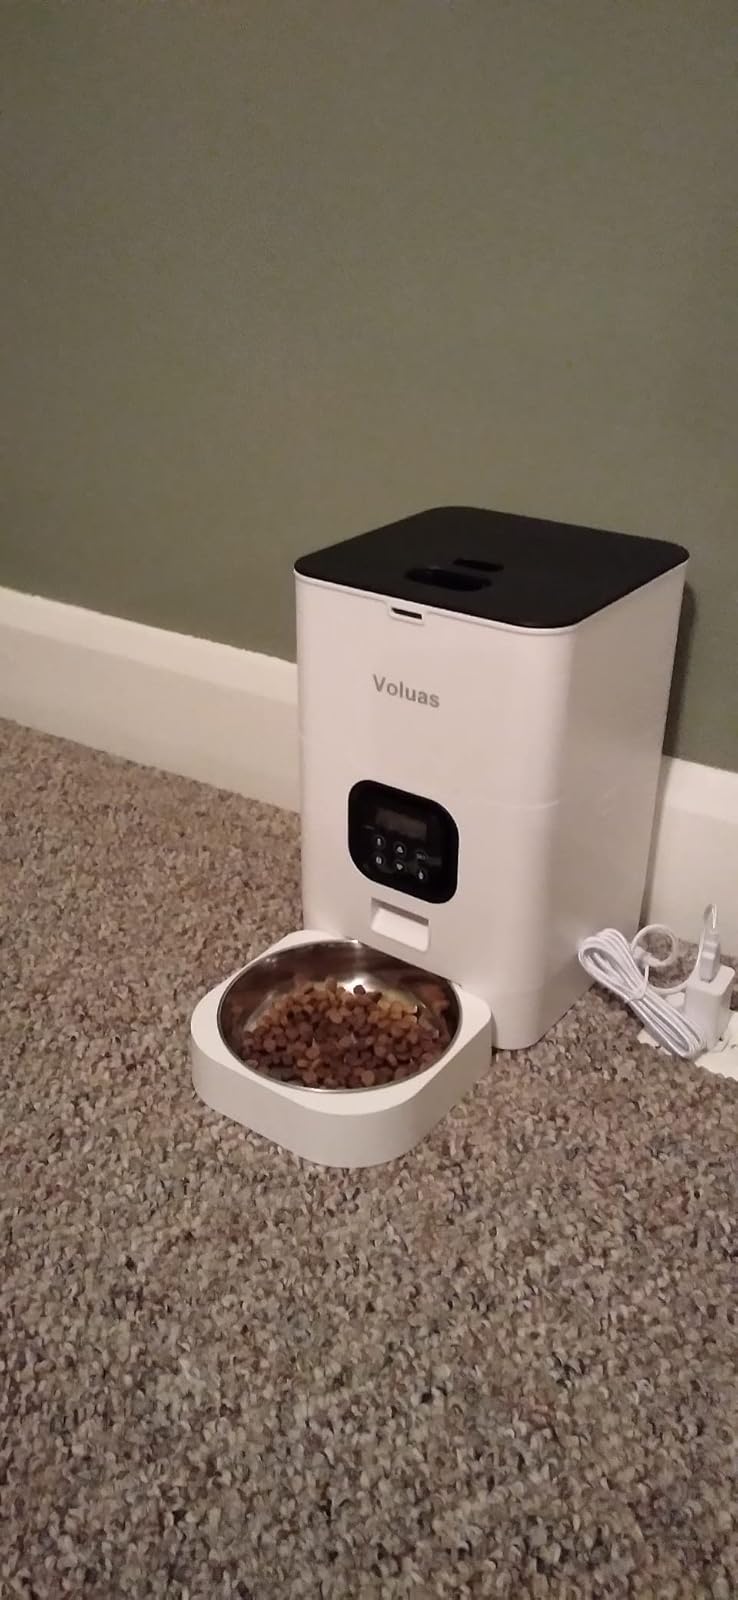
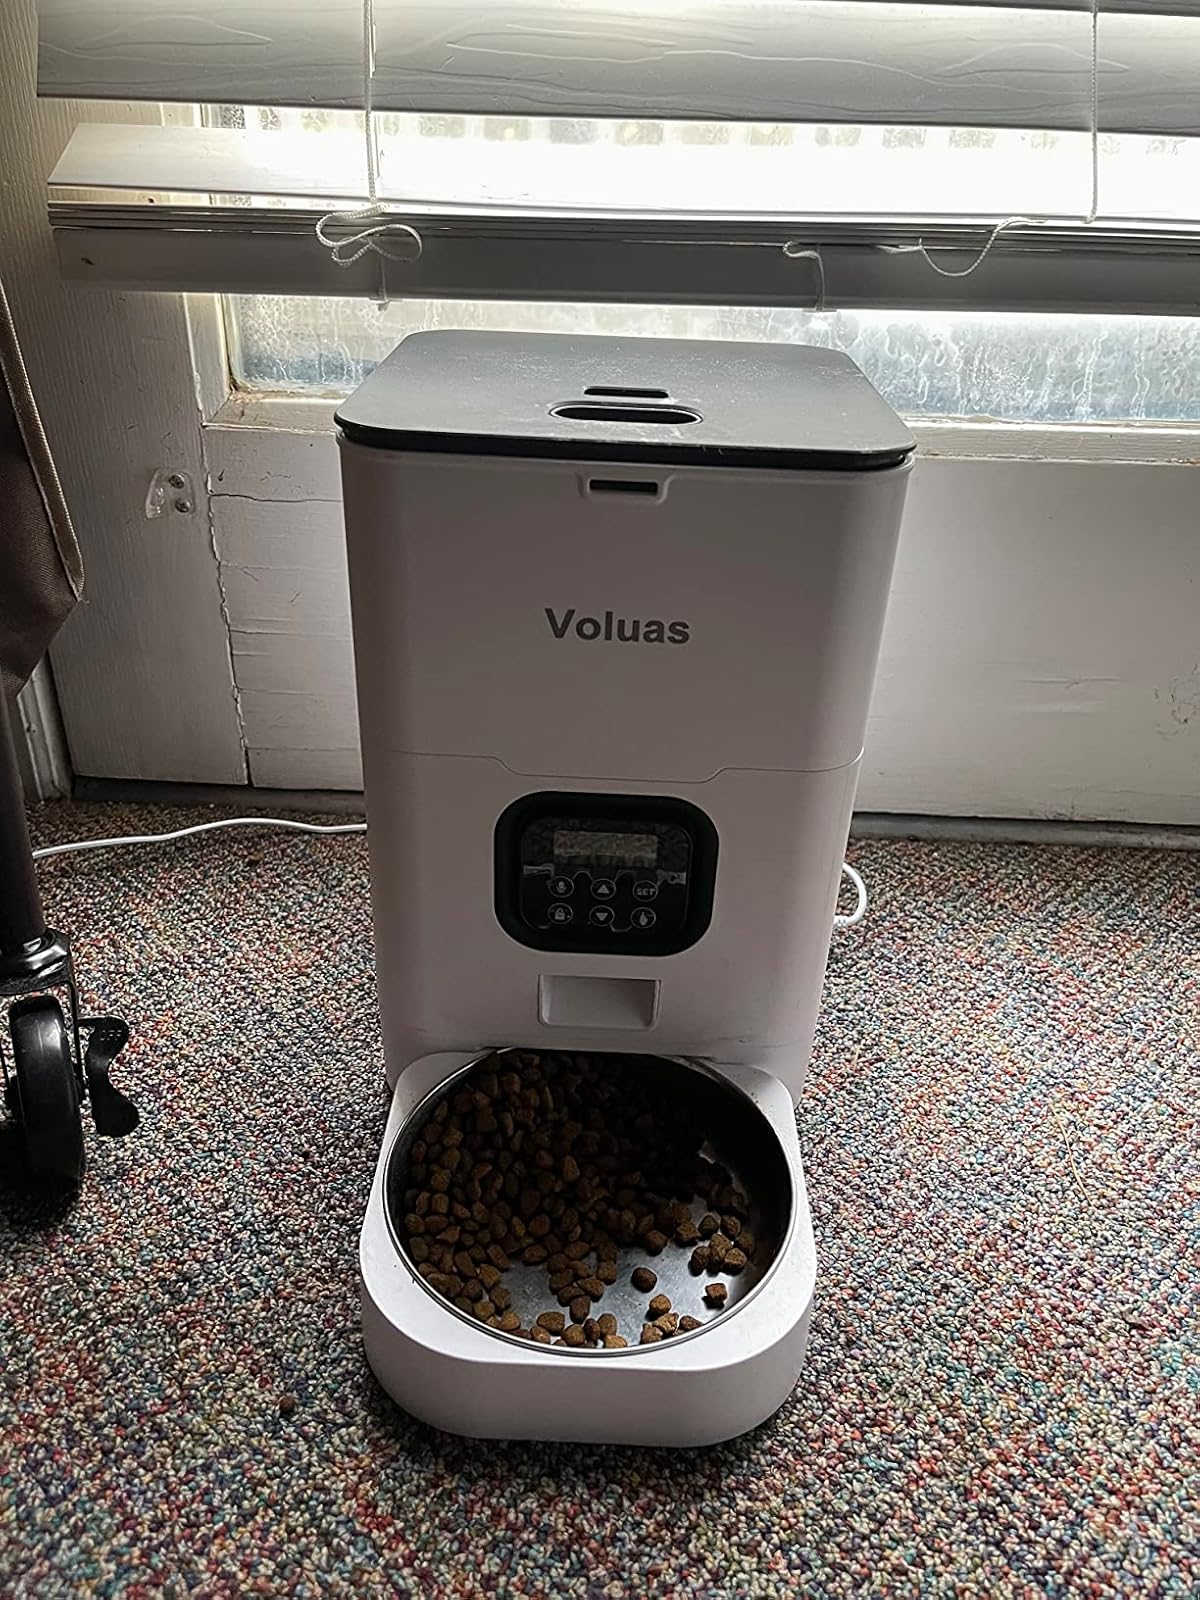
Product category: items_feeder
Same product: yes